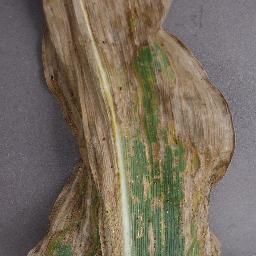
Label: Corn___Cercospora_leaf_spot Gray_leaf_spot